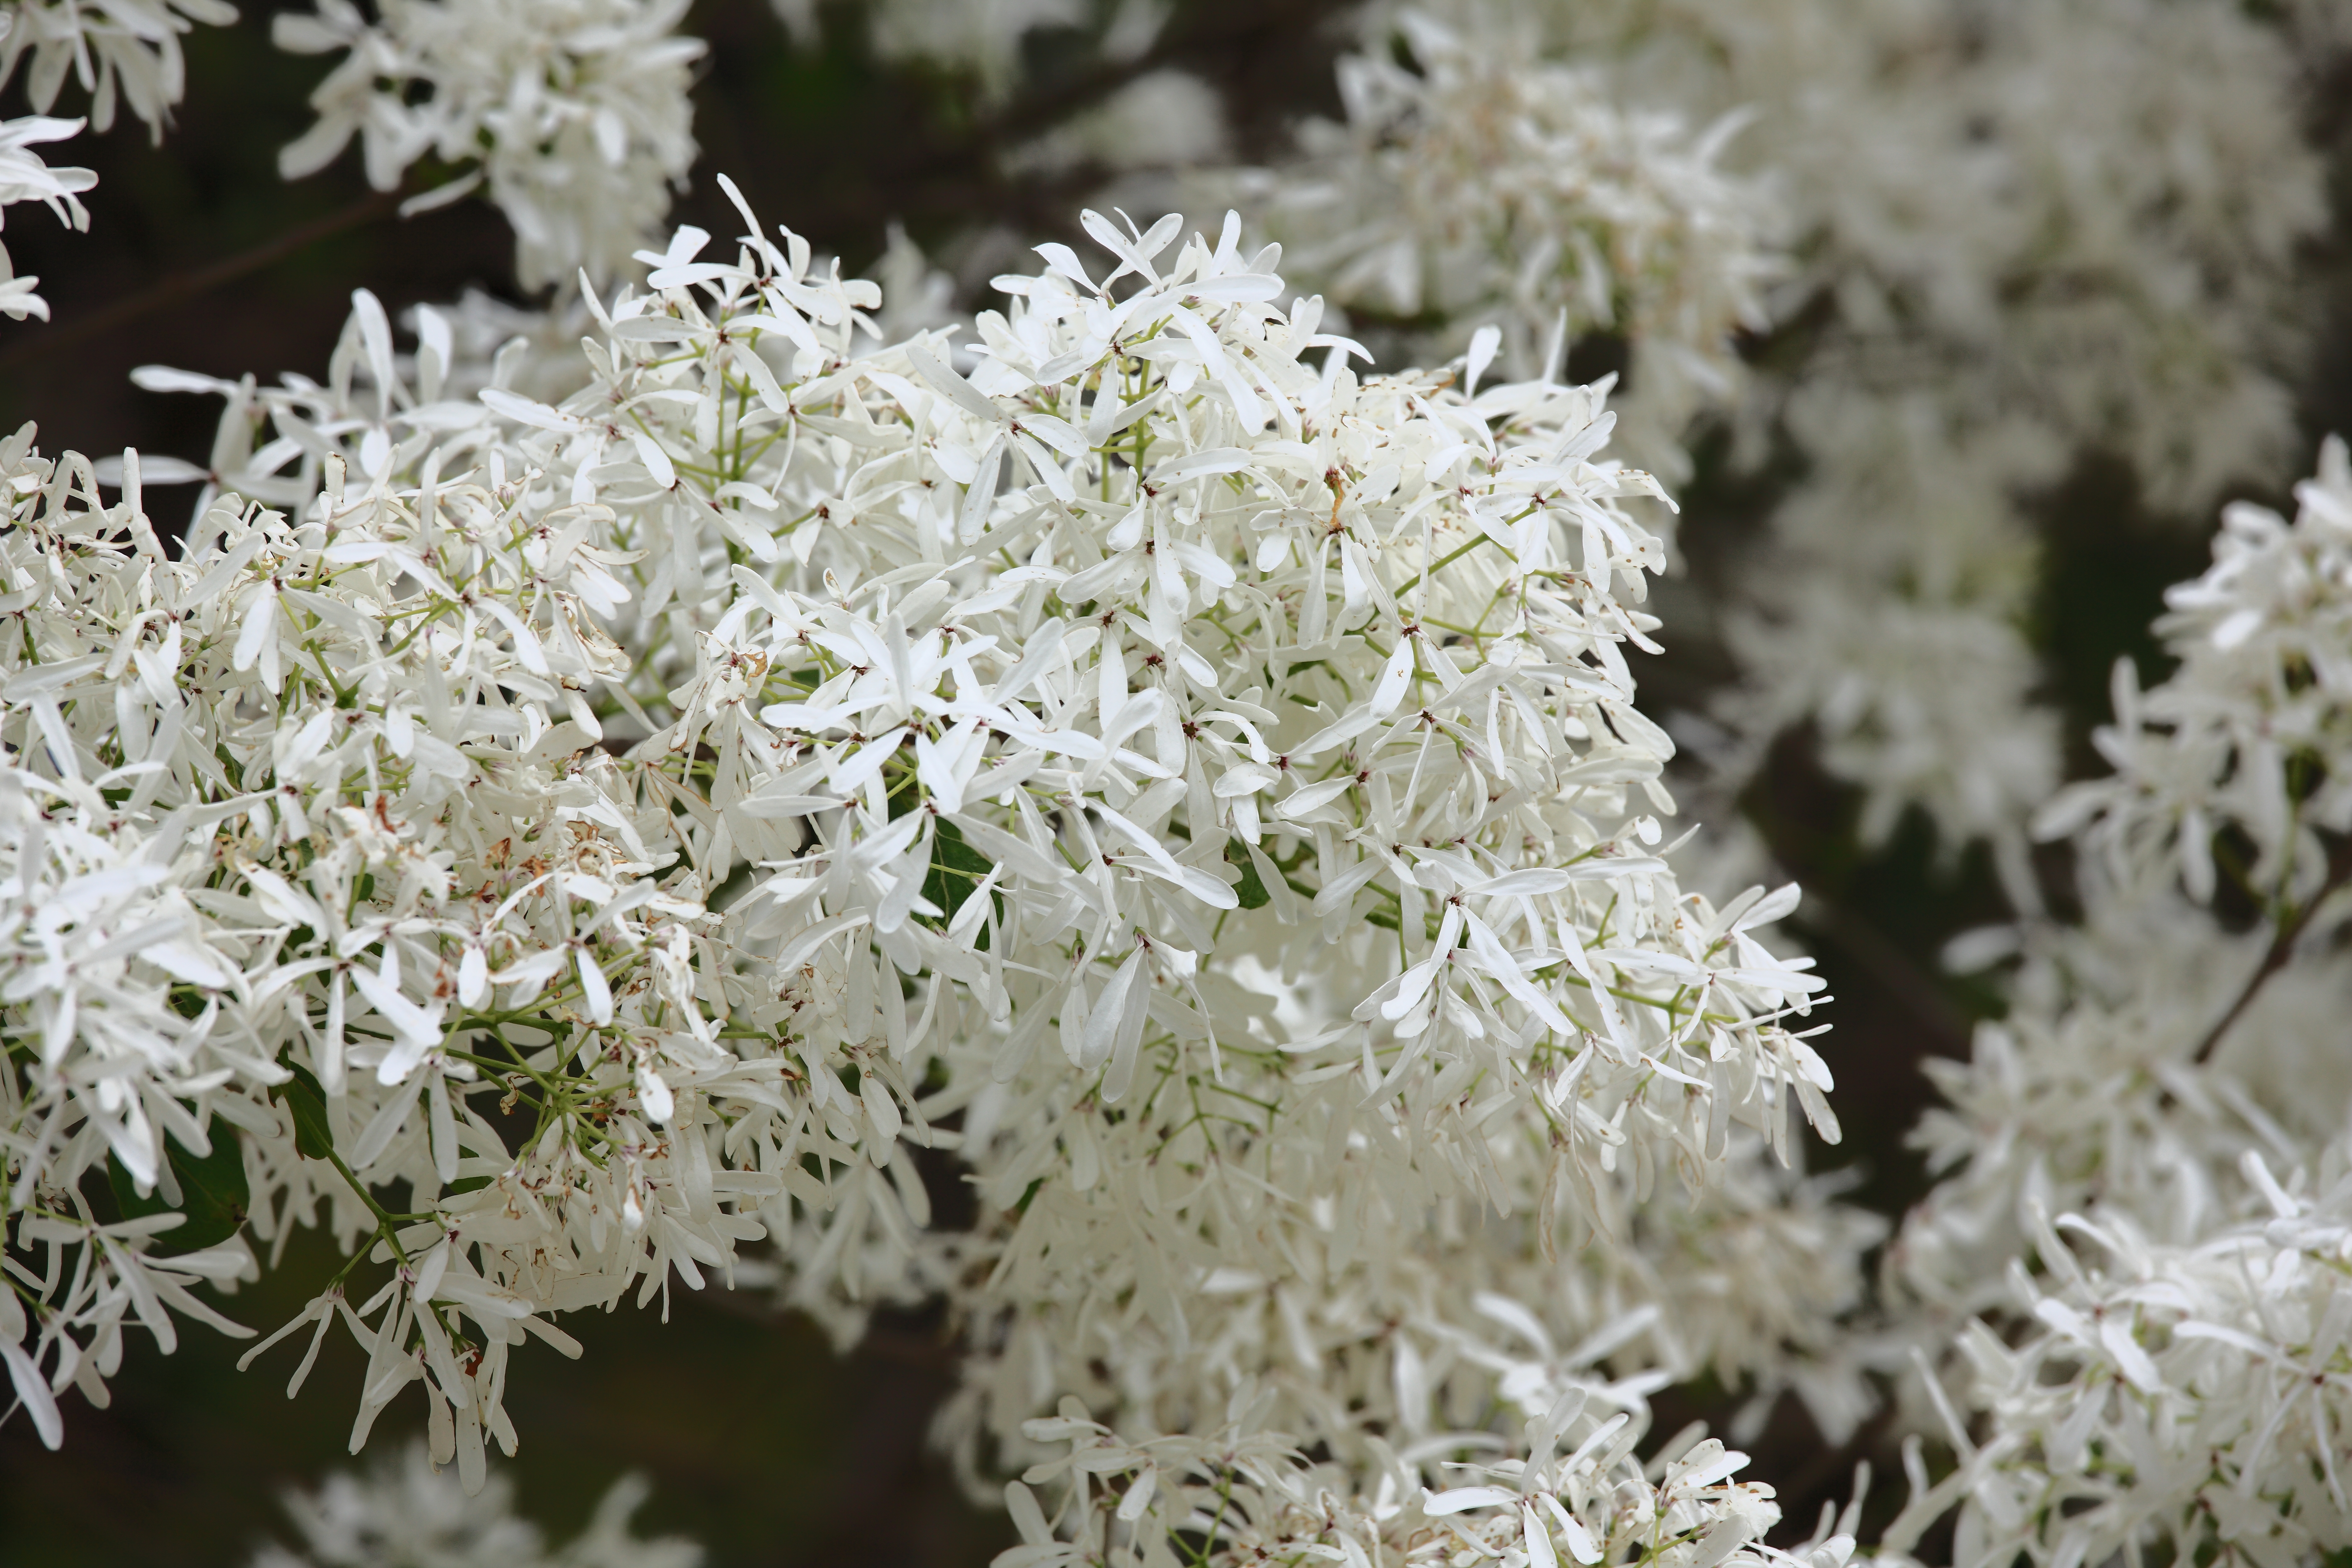
tree, branch, blossom, plant, flower, frost, chinese, high, botany, flora, cool image, shrub, 5d, hires, meadowsweet, markii, hi, res, resolution, fringetree, retusus, chionanthus, flowering plant, land plant